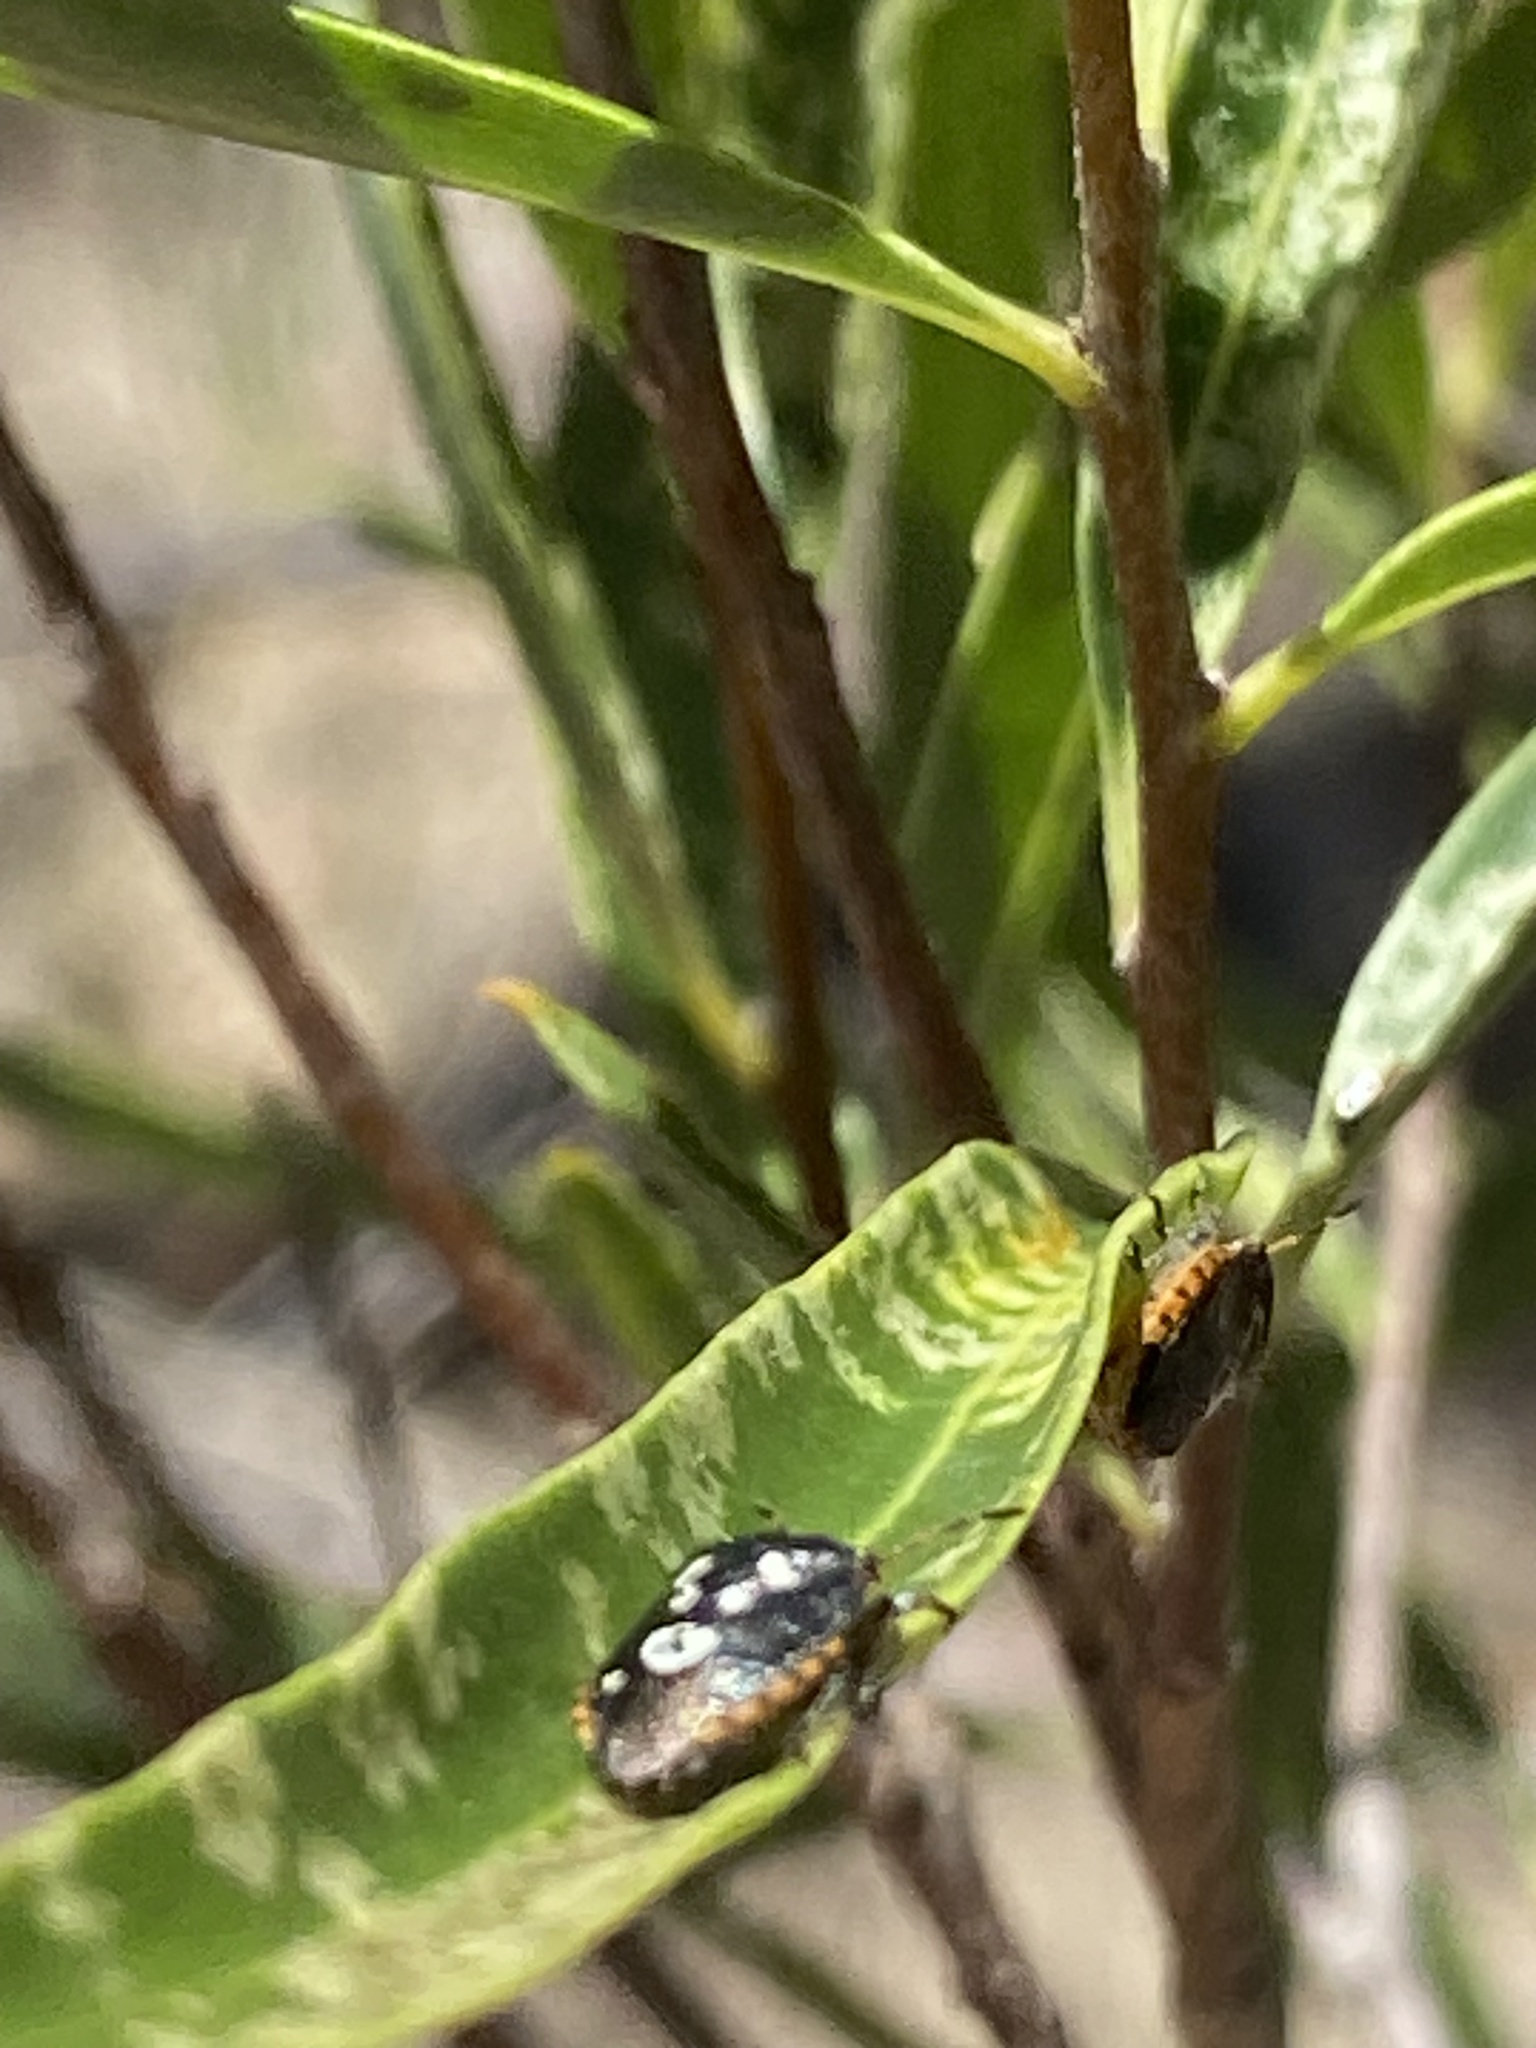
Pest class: stink_bug